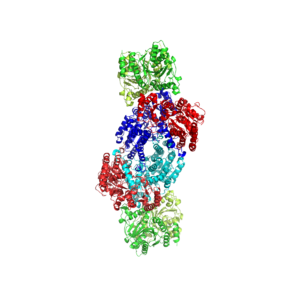
La nitrogénase est un complexe enzymatique propre à certaines bactéries qui catalyse la séquence complète des réactions au cours desquelles la réduction de diazote N₂ conduit à la formation d'ammoniac NH₃.